The Count of Monte Cristo (1964 TV series)

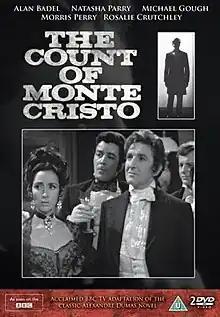

The Count of Monte Cristo is a British 12-part dramatization of Alexandre Dumas's 1844 novel of the same name. It was made by the BBC and was screened in the autumn of 1964. The series starred Alan Badel in the title role.